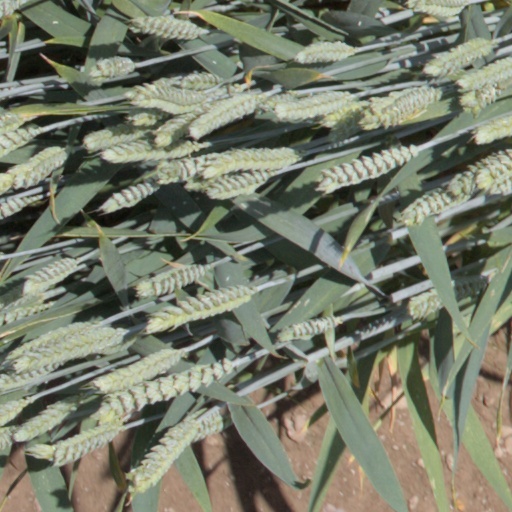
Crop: wheat